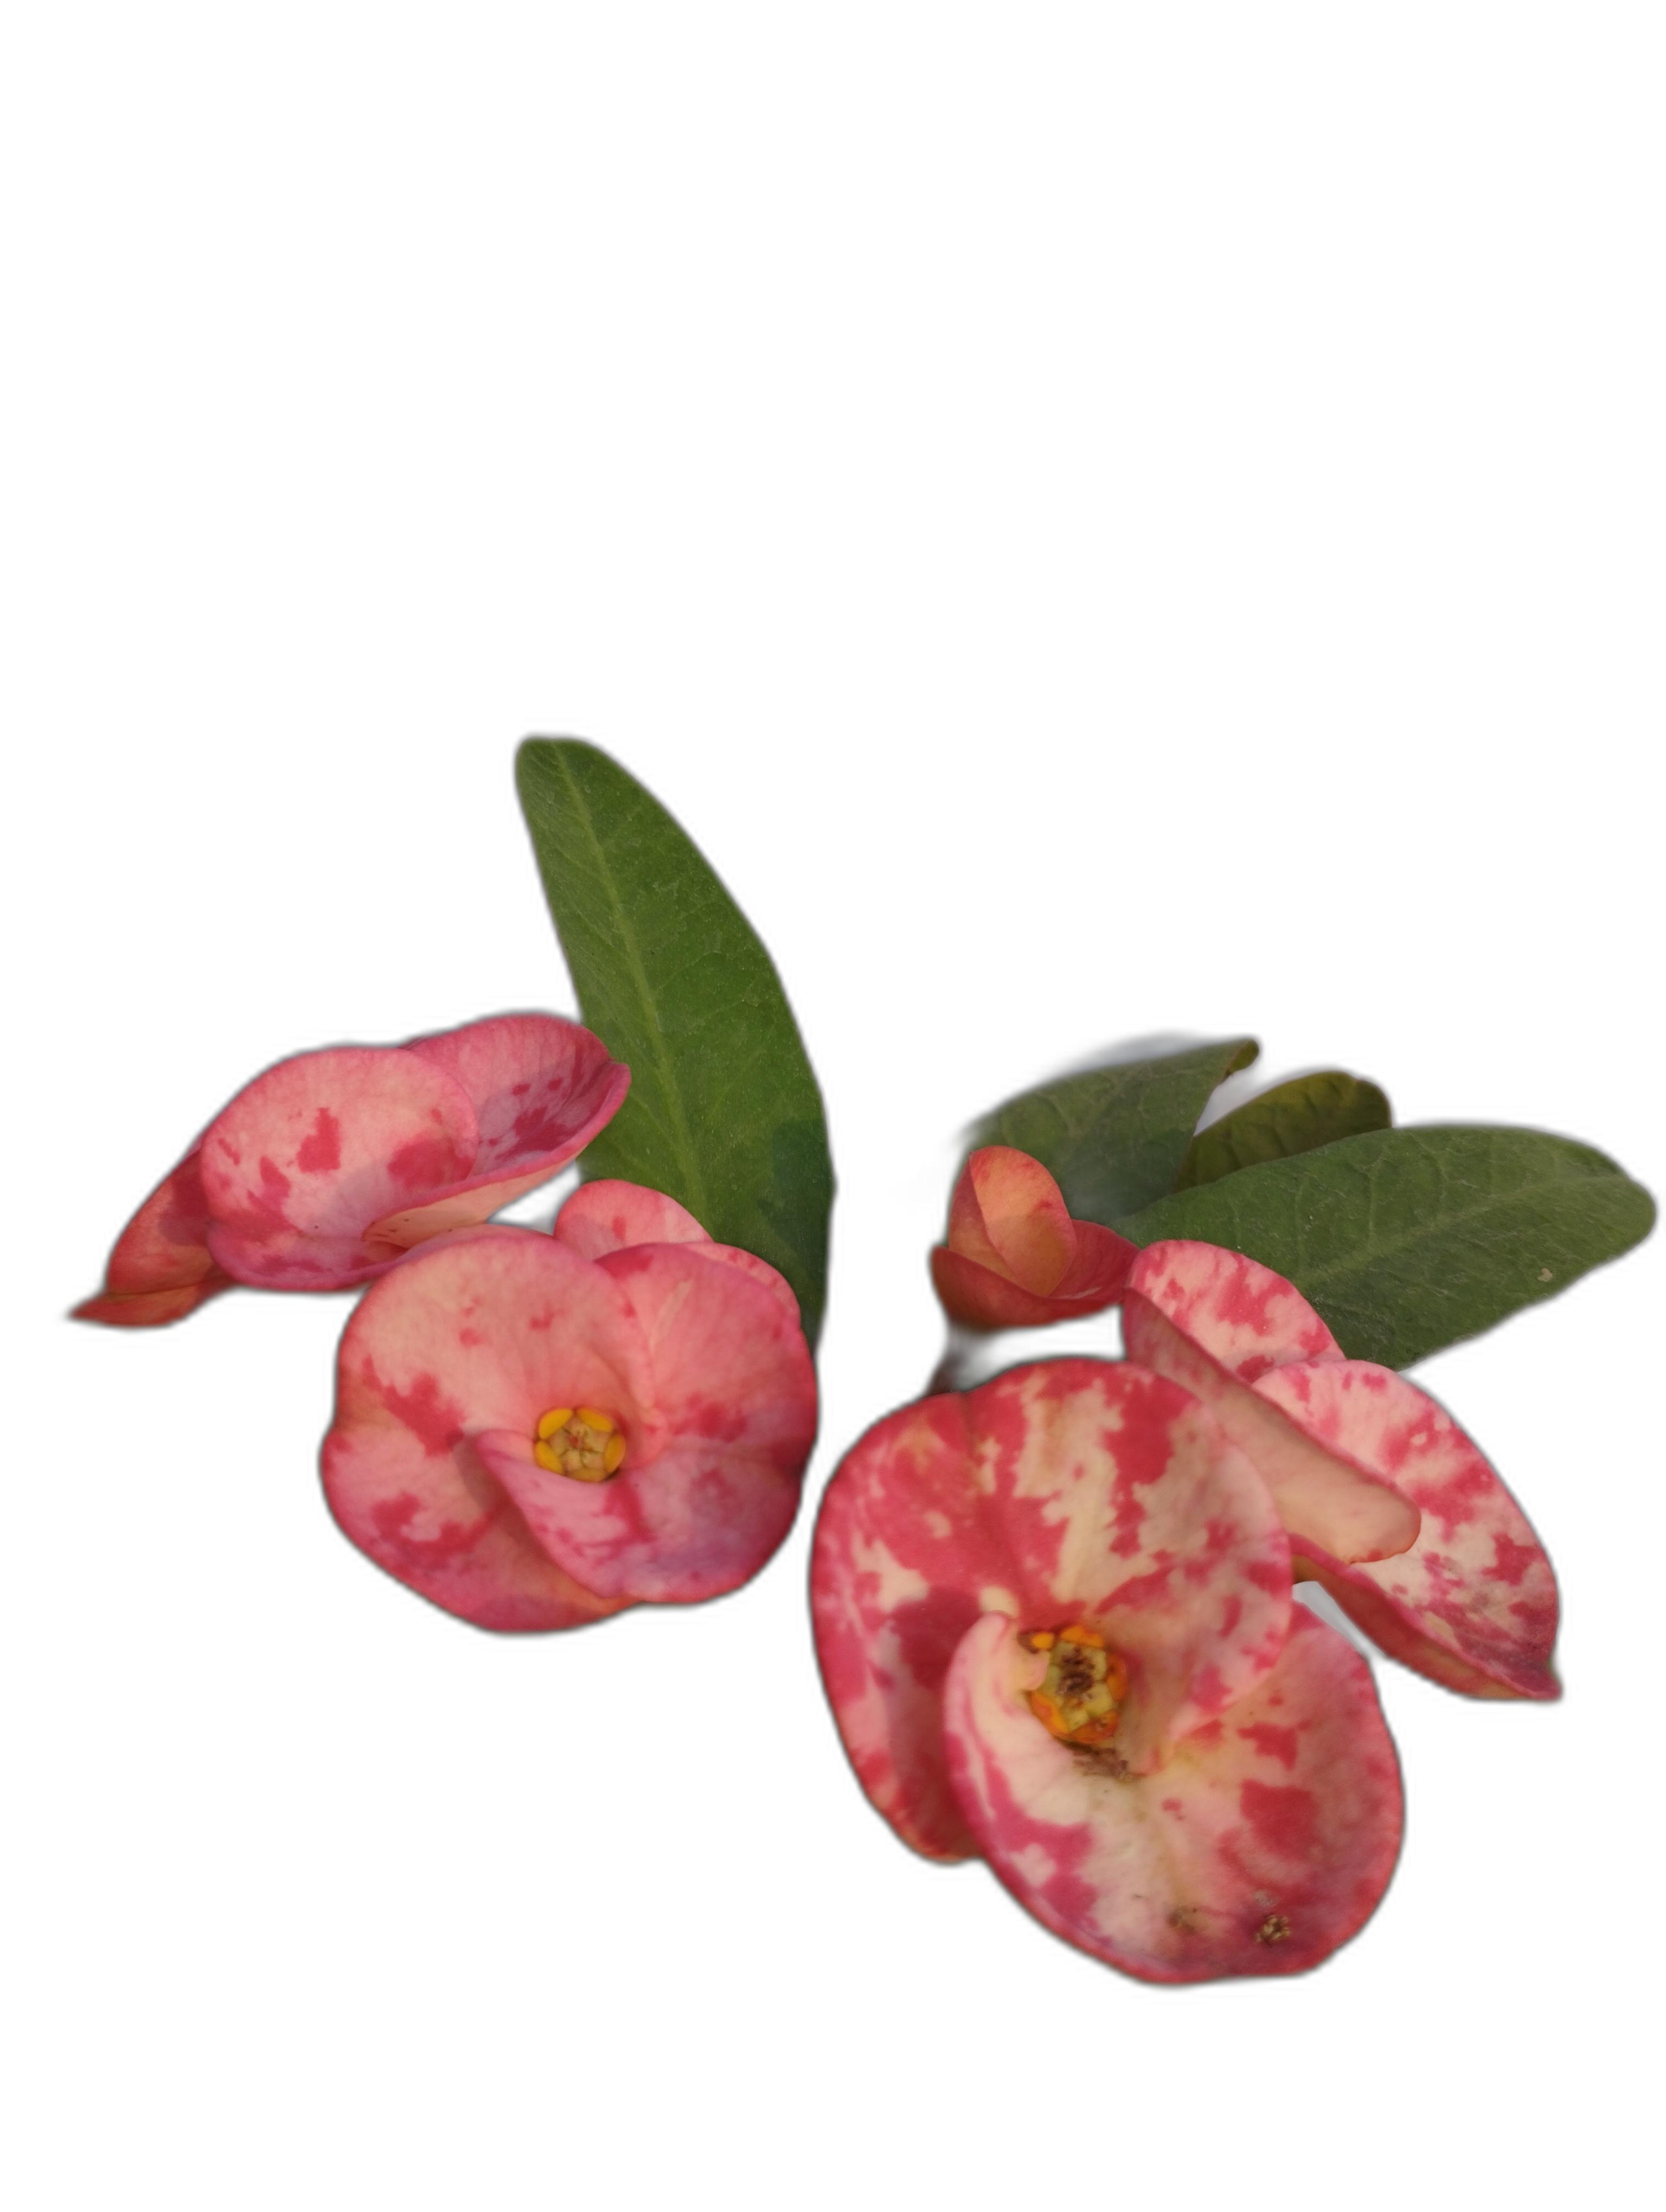
Label: Crown of thorns